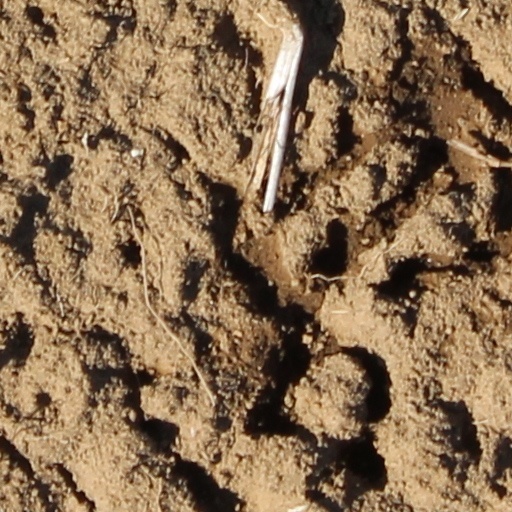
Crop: wheat